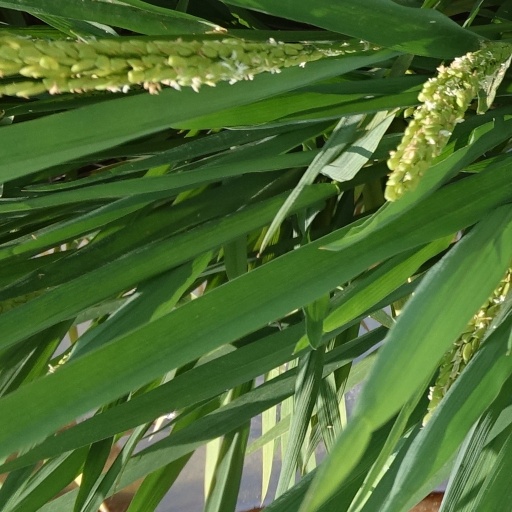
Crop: rice